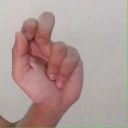
अक्षर: ढ